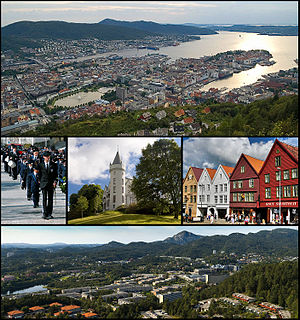
Bergen
Motiver fra Bergen.
"Bergen er en by og kommune i Vestland fylke; eget fylke frem til 1972. Beliggende på Norges vestkyst, omgivet af ""De syv fjelde"", og omtalt som ""Vestlandets hovedstad"".